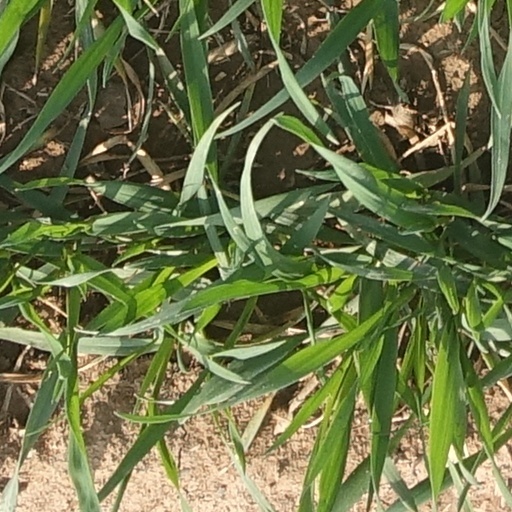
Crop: wheat